Scottish Gaelic

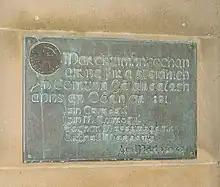
Plaque commemorating the founders of the in Oban in 1891, using the Insular script for decorative purposes

The modern Scottish Gaelic alphabet has 18 letters: . is mostly used to indicate lenition of a consonant. The letters of the alphabet were traditionally named after trees, but this custom has fallen out of use.